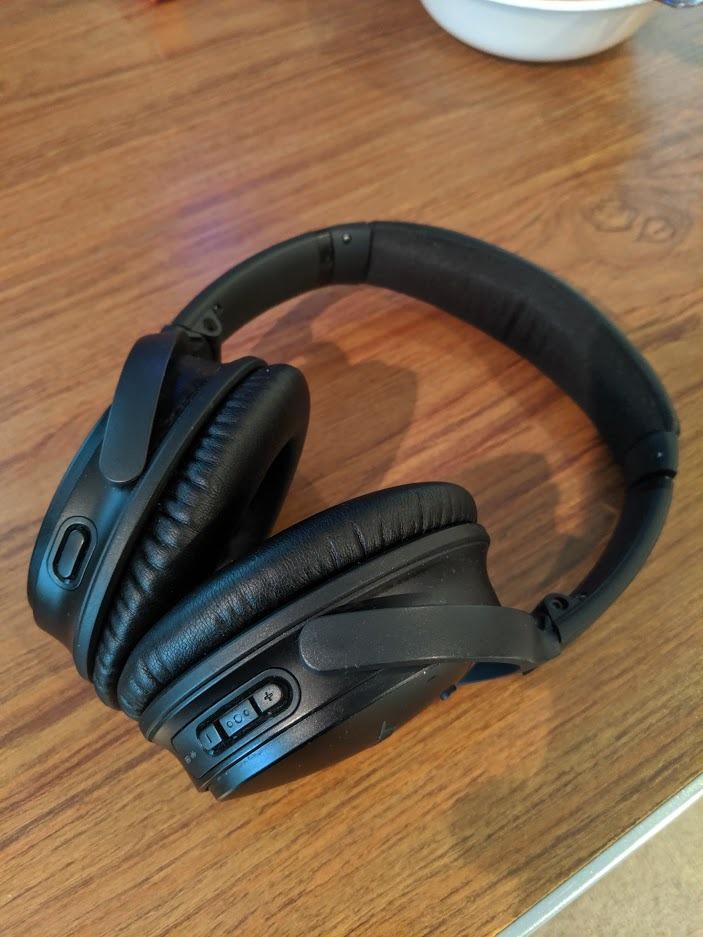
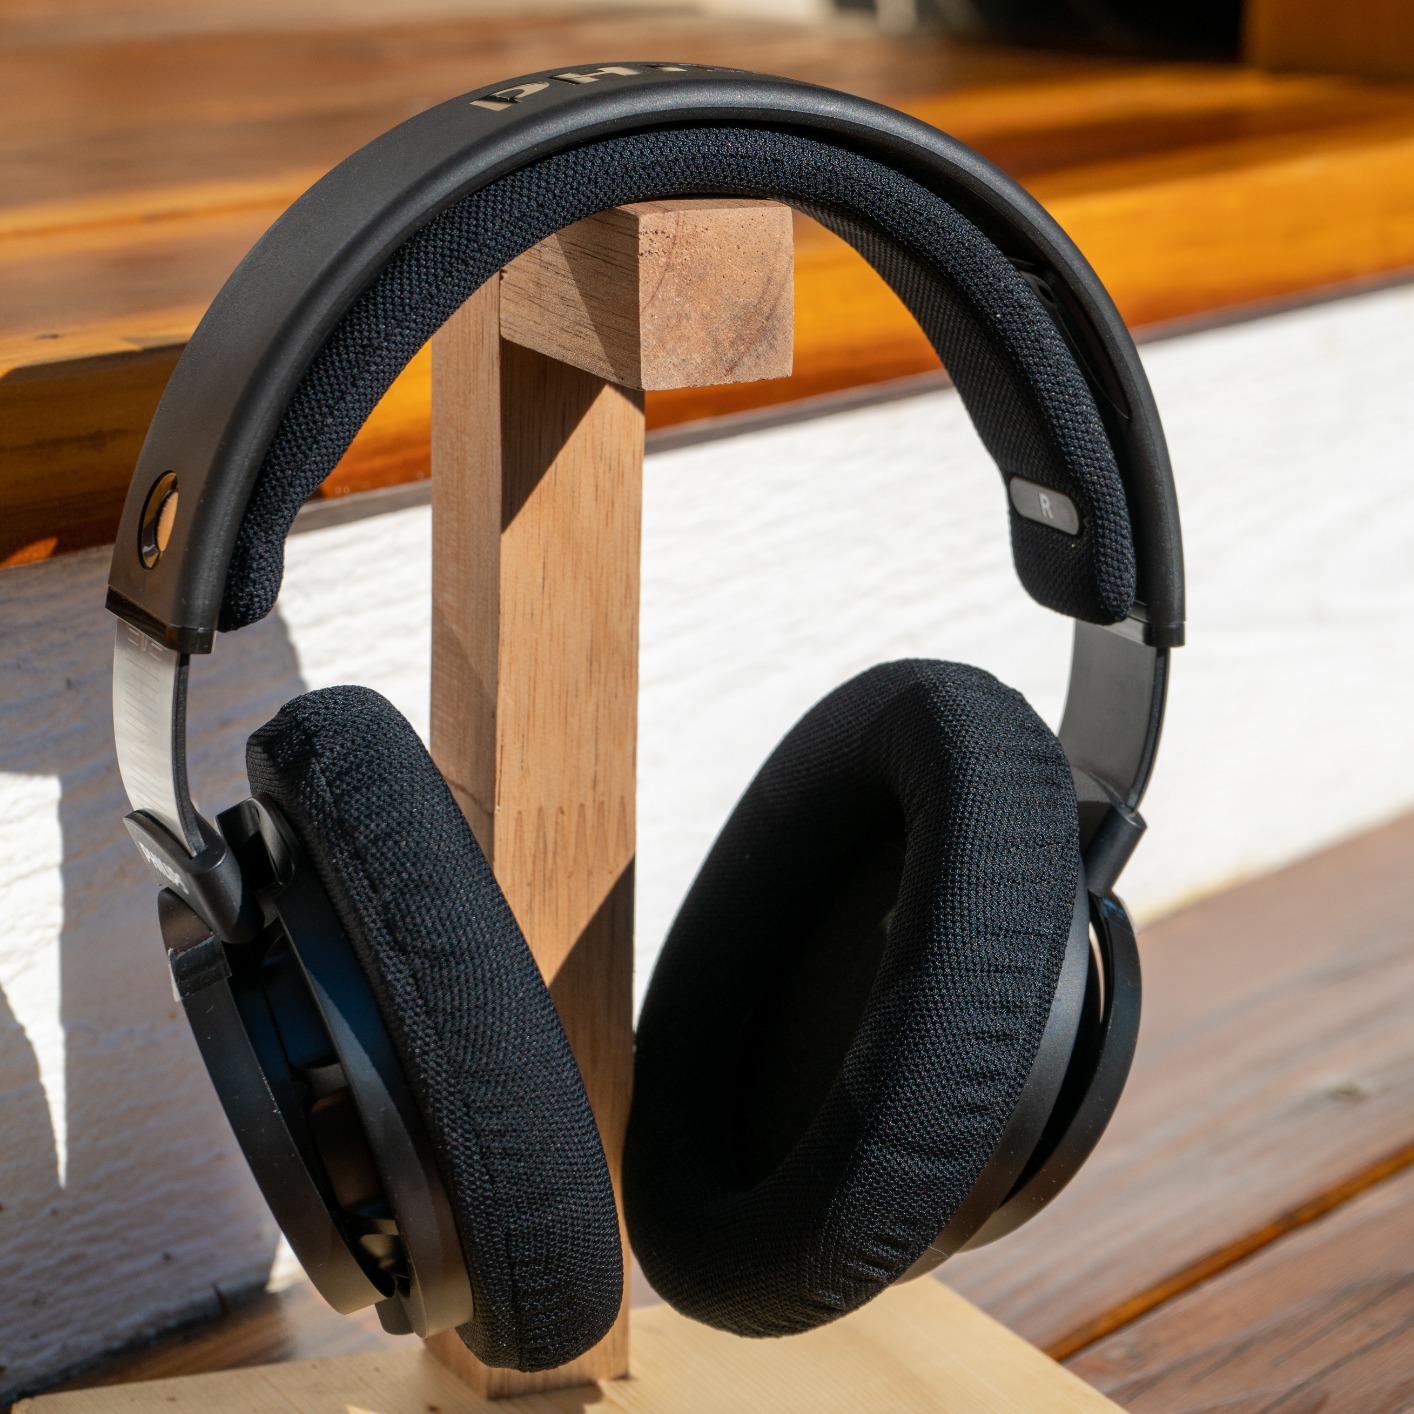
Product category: headphones
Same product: no